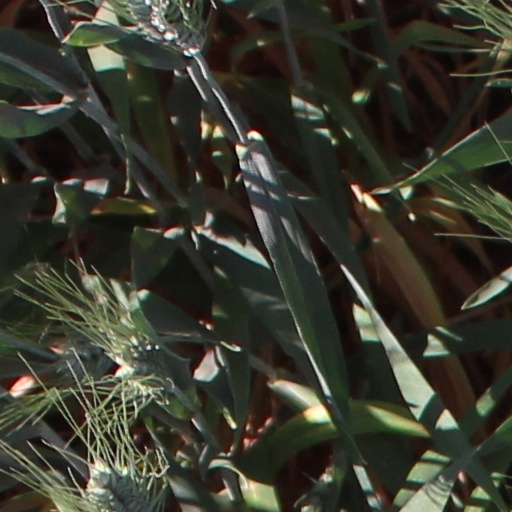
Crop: wheat